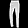
Label: Trouser